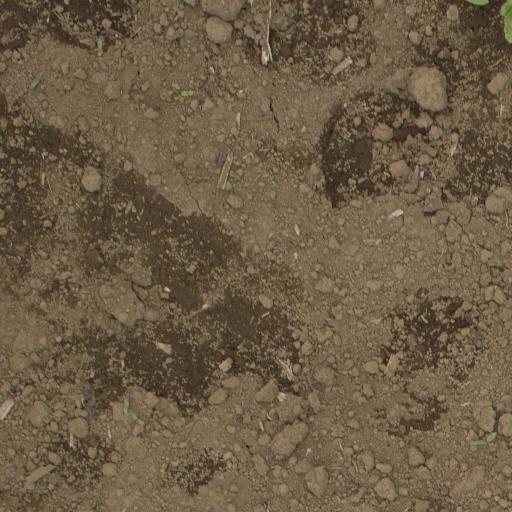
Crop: Jerusalem artichoke